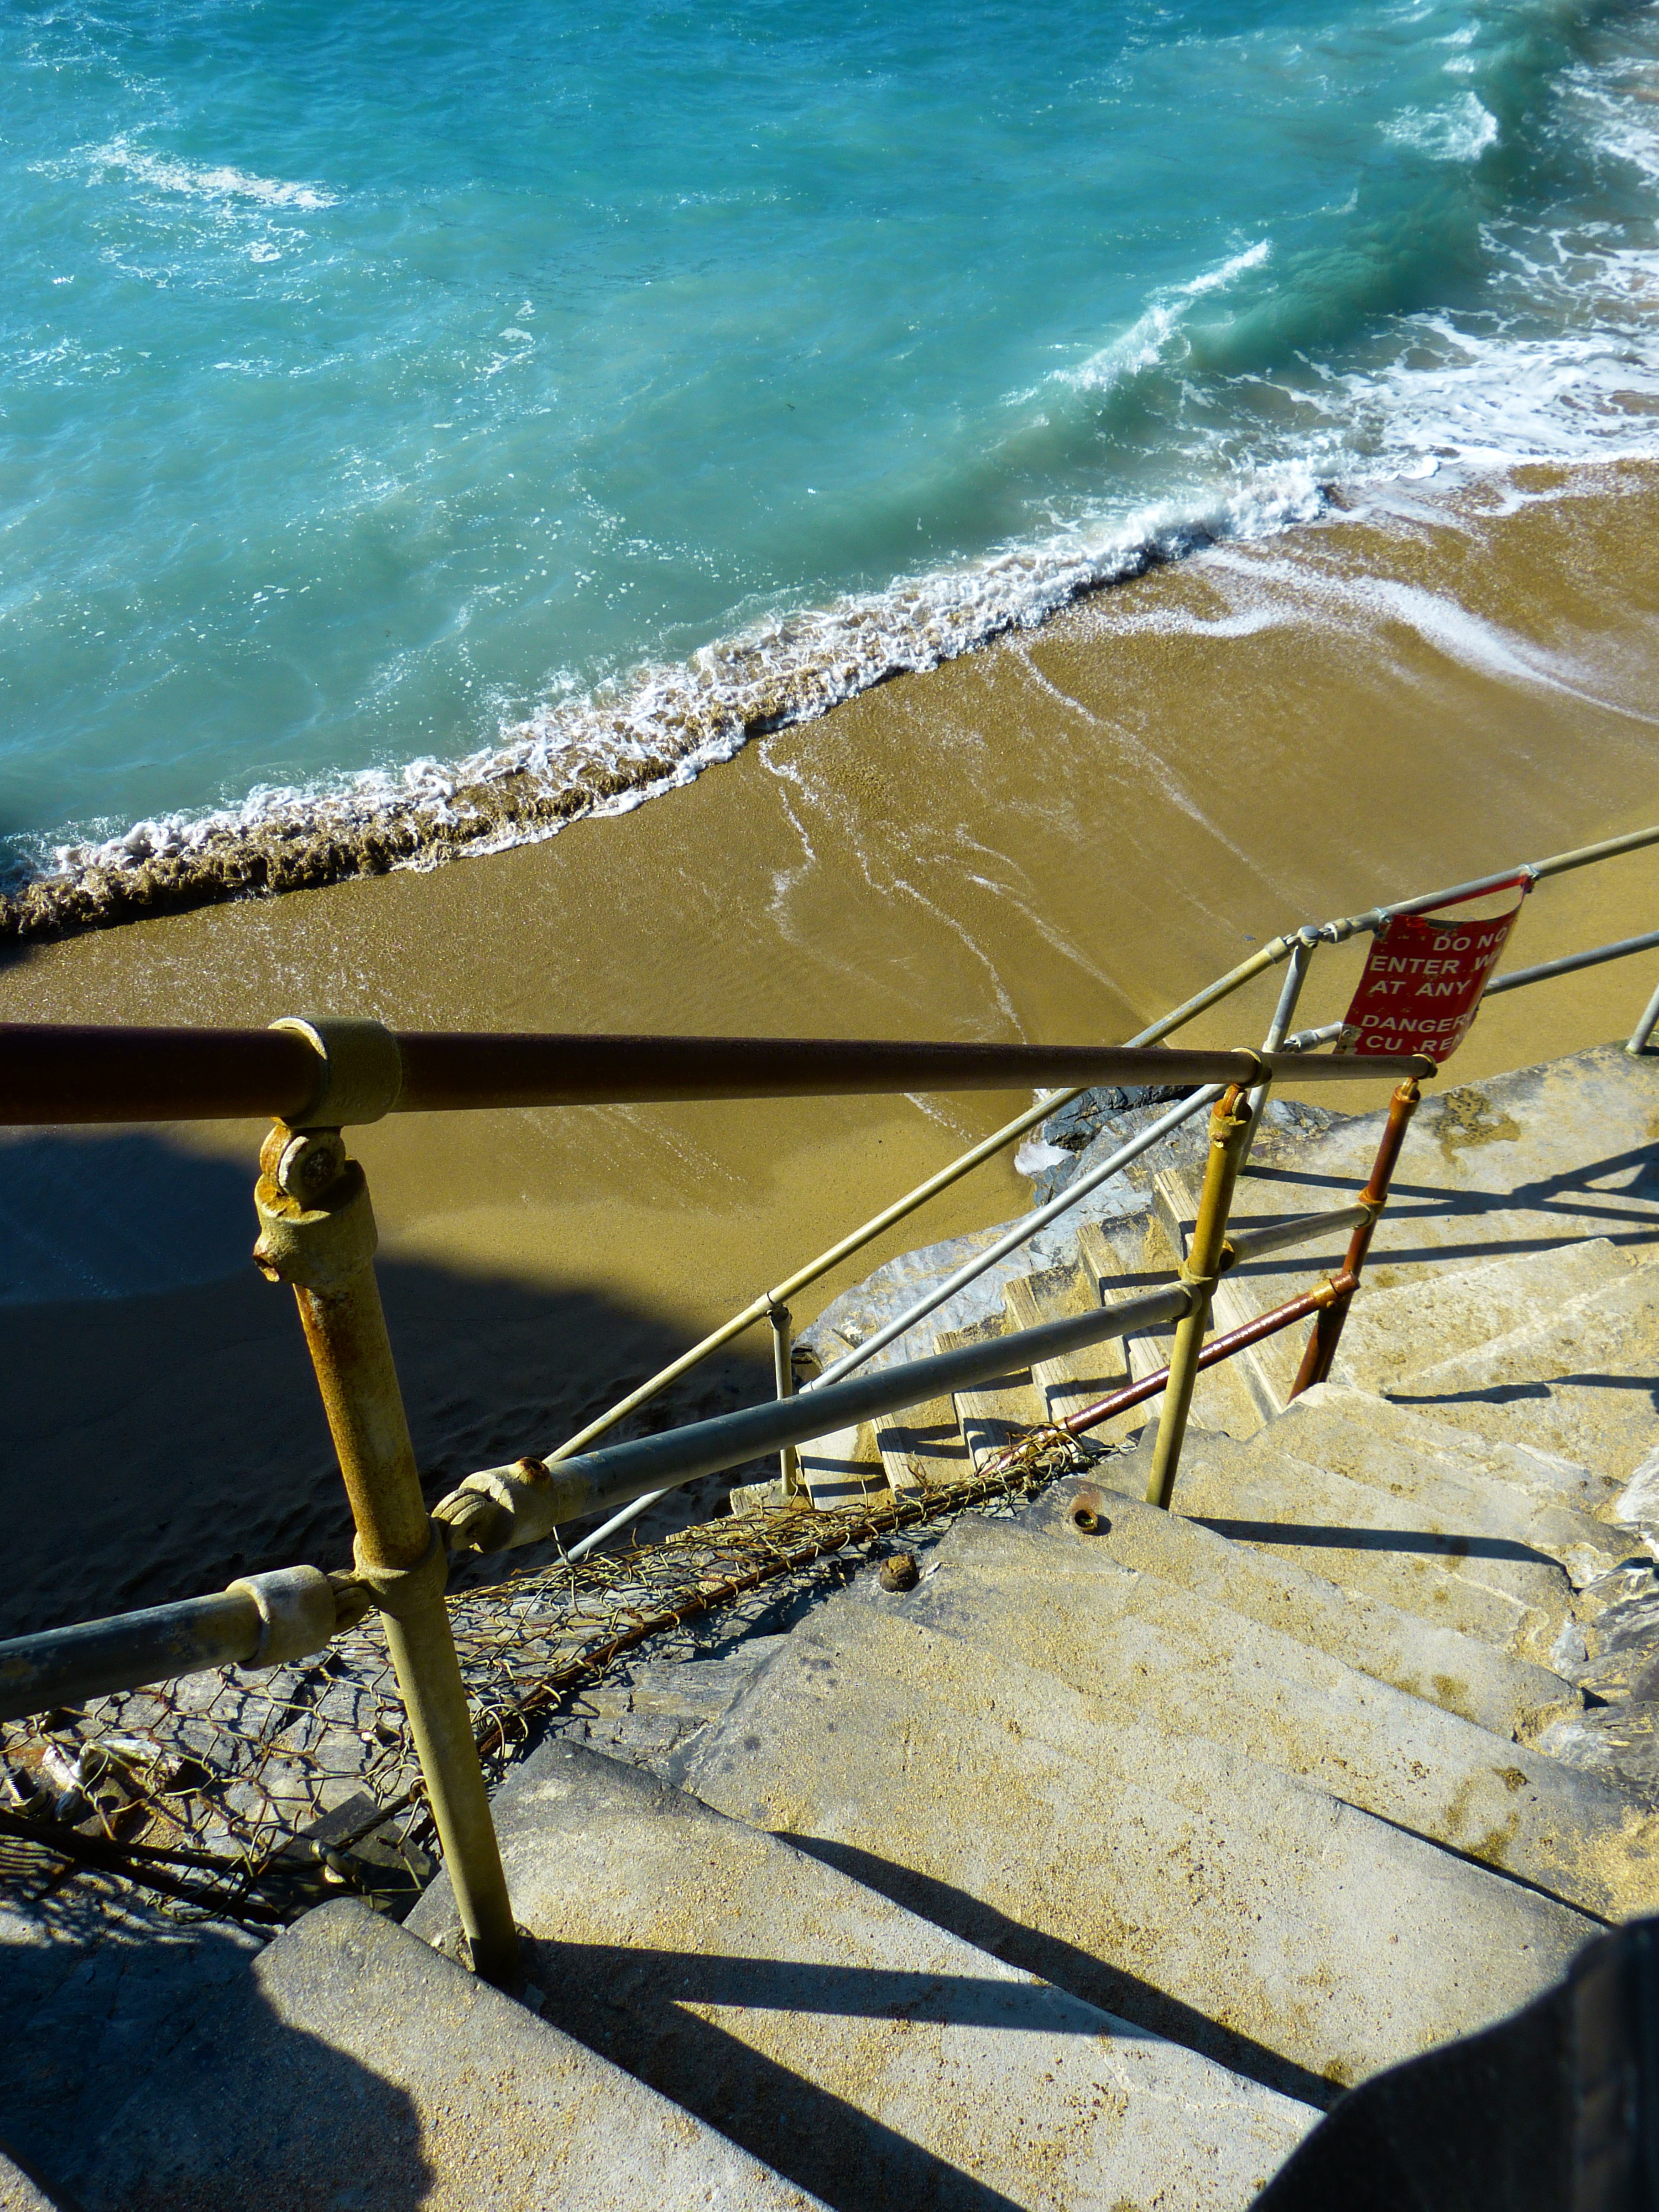
beach, sea, coast, water, ocean, boat, shore, wave, railing, vehicle, stairs, boating, down, rise, away, gradually, stair step, finish, watercraft rowing